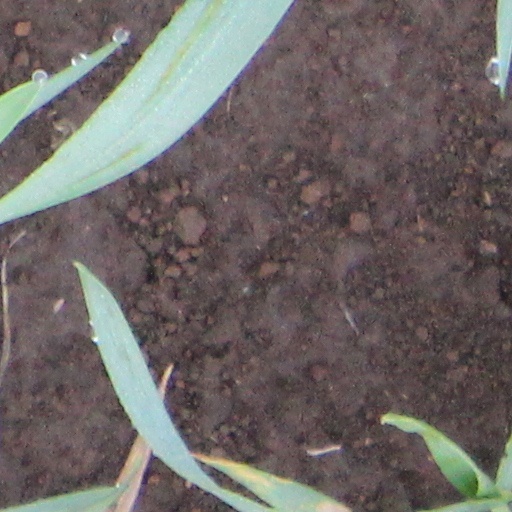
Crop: wheat